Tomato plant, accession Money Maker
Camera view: bottom (45 deg); turntable rotation: 300 degrees
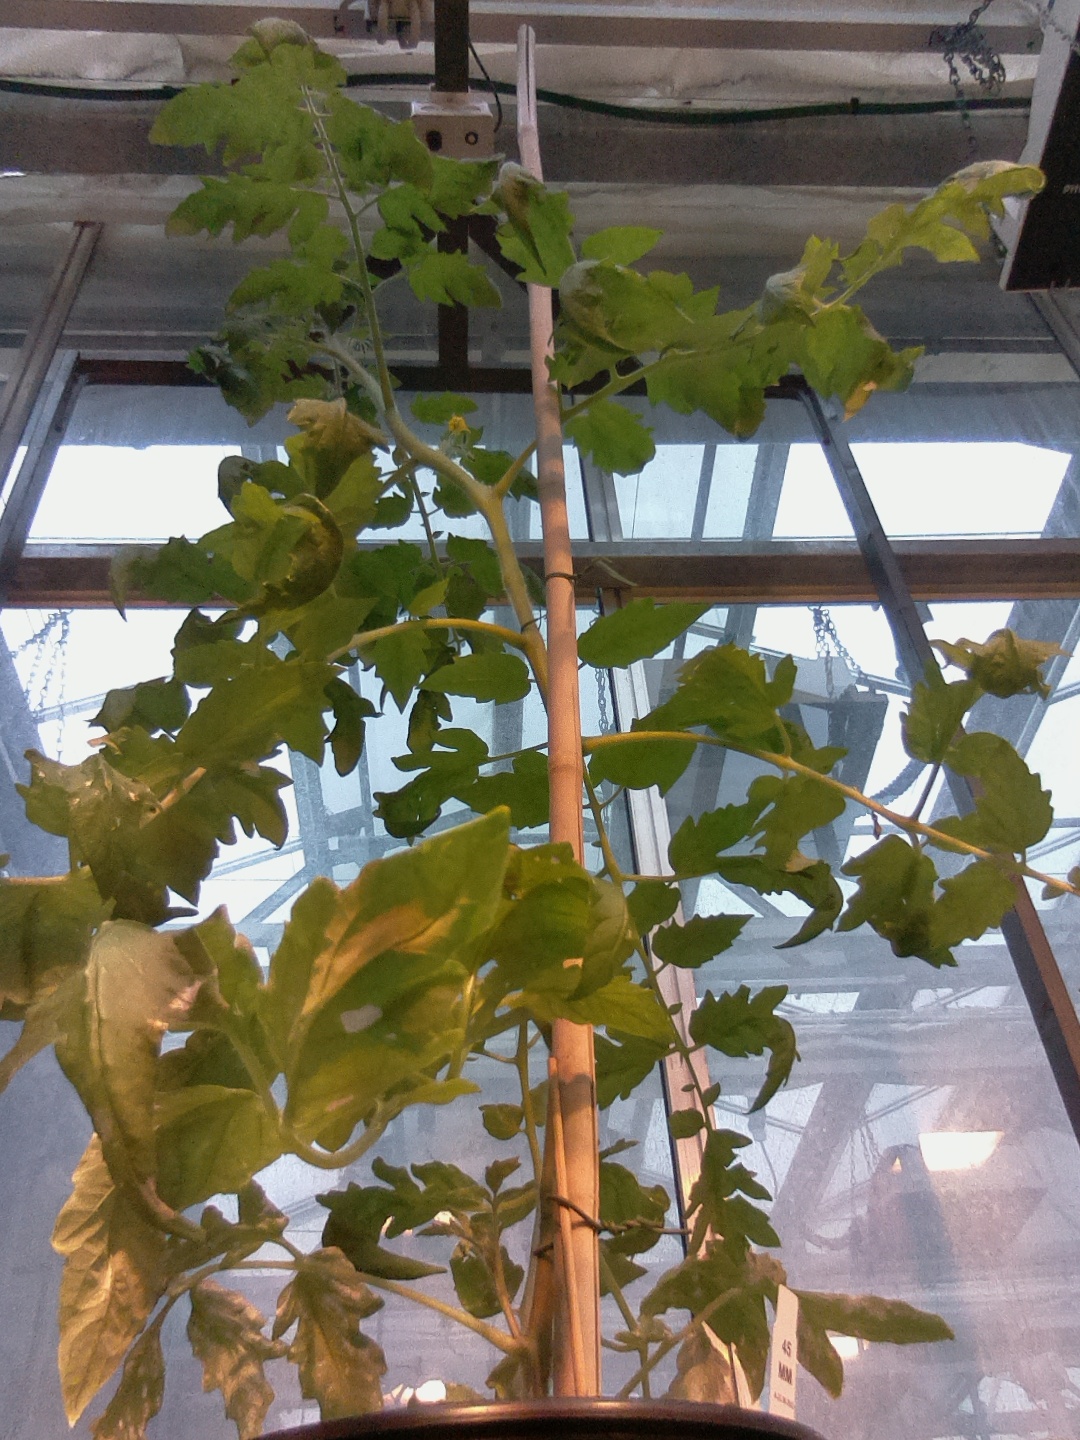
BBCH growth stage 60: First flowers open